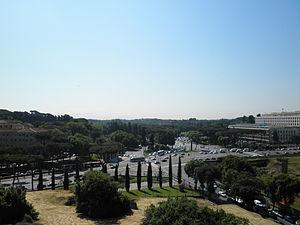
La Porte Capène est une des portes du mur servien, située entre la Porte Caelimontane et la Porte Naevia à Rome. Son emplacement est occupé par l'actuelle piazza di Porta Capena.